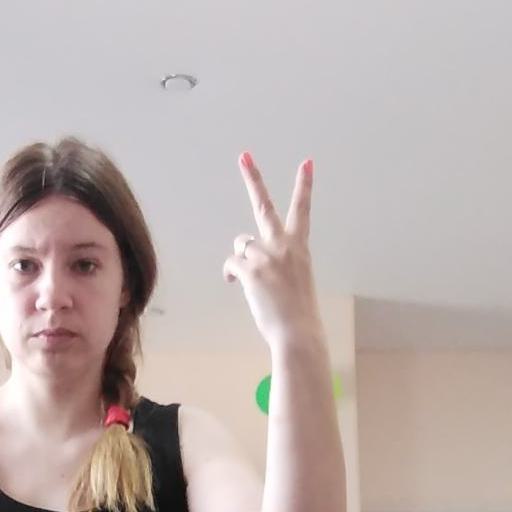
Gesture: peace_inverted